Untamed Heart

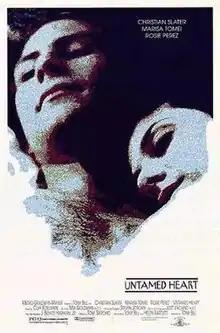
Theatrical release poster

Untamed Heart is a 1993 American romantic drama film directed by Tony Bill, written by Tom Sierchio, and starring Christian Slater and Marisa Tomei. It tells the story of an unlikely romance between a young woman unlucky in love and a shy young man who has a heart defect. The original music score was composed by Cliff Eidelman, and includes a classical arrangement of "Nature Boy". A remix of the 1987 Suzanne Vega song "Tom's Diner" is featured in the opening scene.